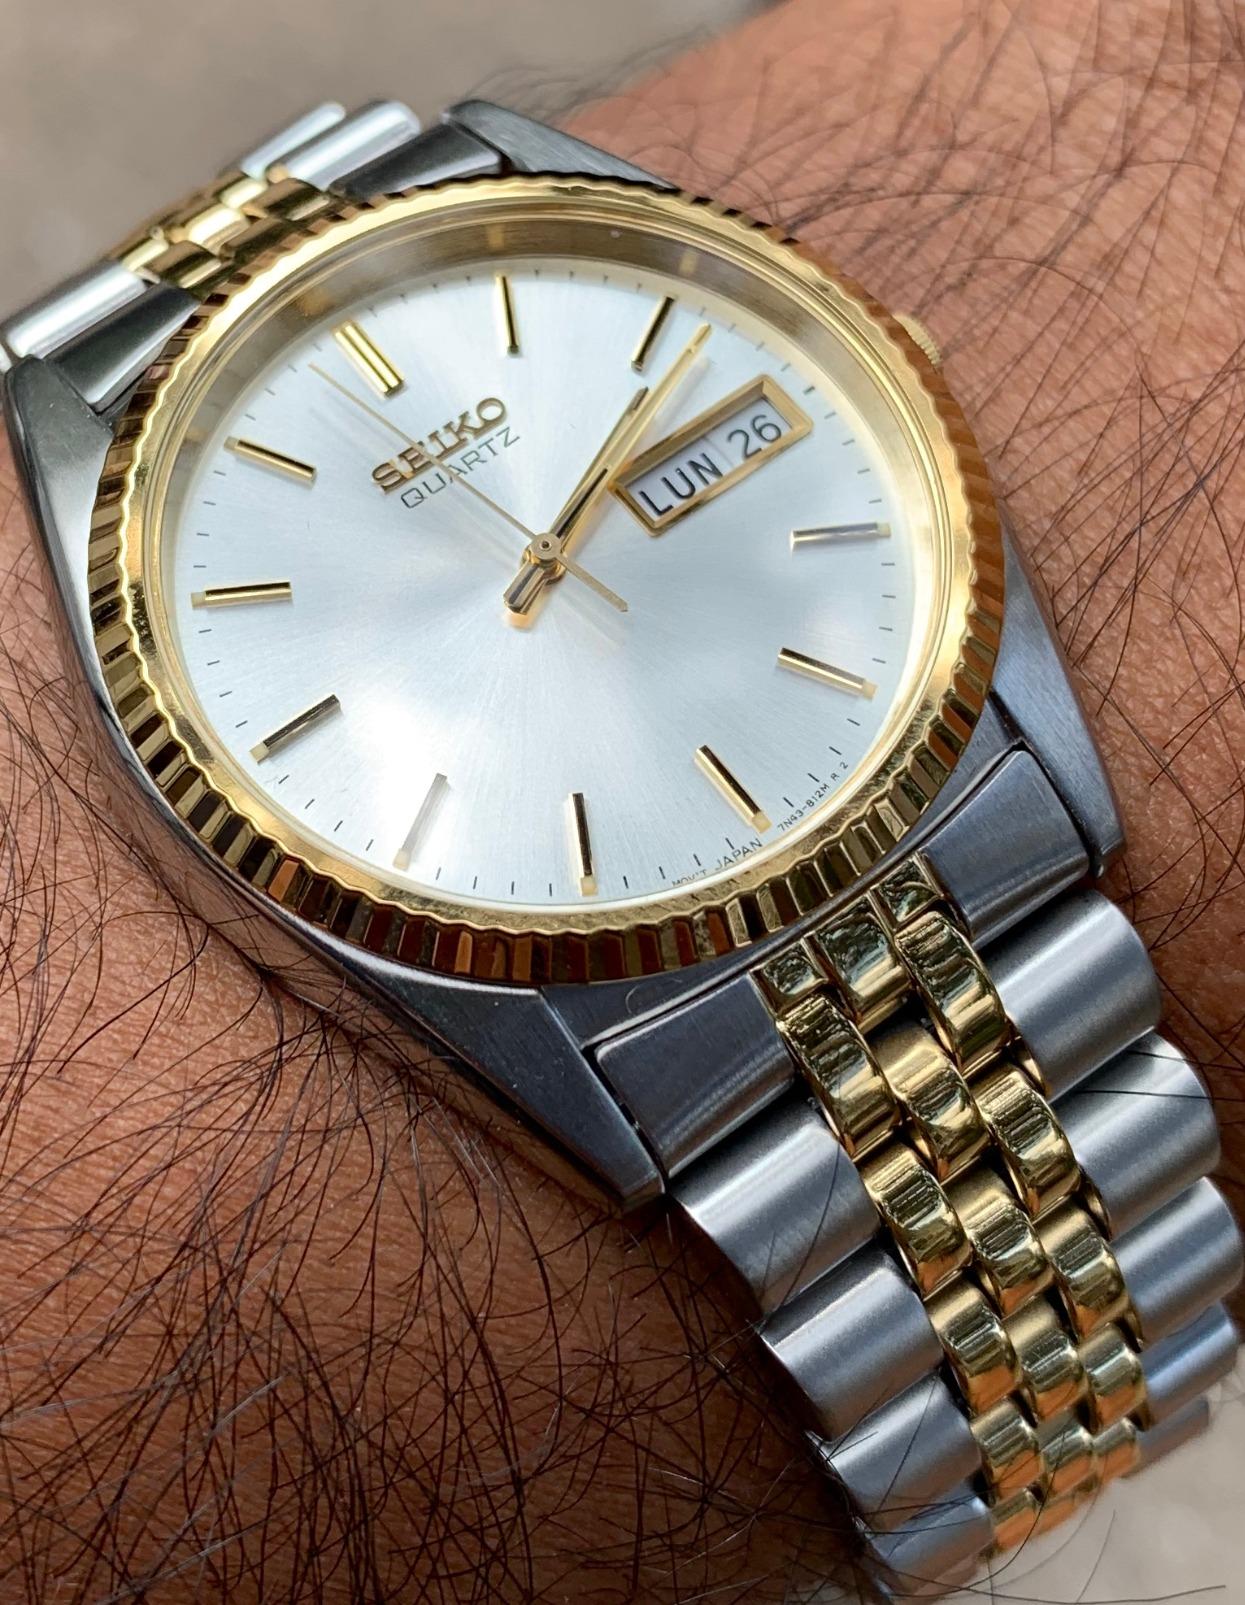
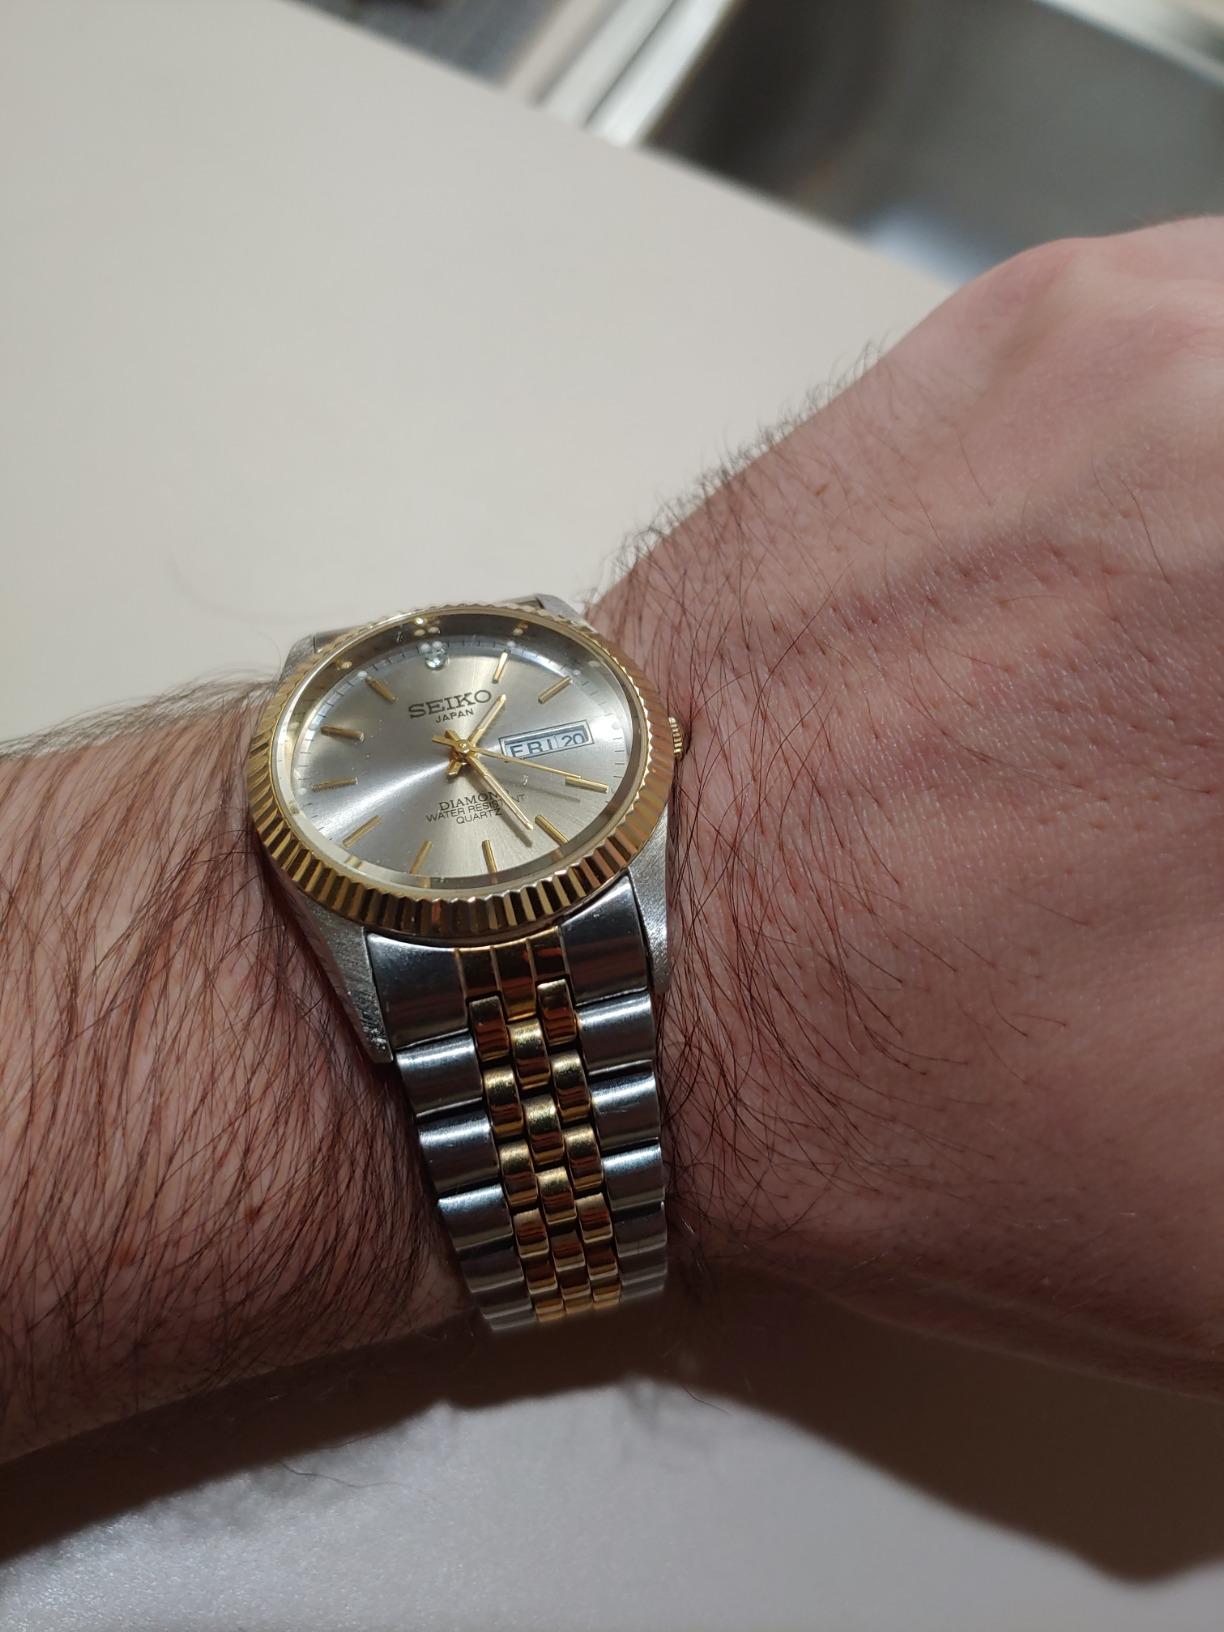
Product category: accessories_watch
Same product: yes